Feisal Abdul Rauf

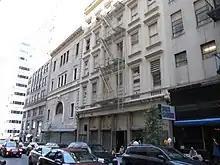
Rauf planned to build an Islamic center at this former Burlington Coat Factory, two blocks from Ground Zero.

Sharif El-Gamal, chairman and chief executive of Soho Properties, bought 45 Park Place in July, 2009. "It's really to provide a place of peace, a place of services and solutions for the community which is always looking for interfaith dialogue." Plans for the project include a mosque which would accommodate 1,000–2,000 Muslims in prayer. Rauf won support from the local Community Board, and received both support and opposition from some 9/11 families, politicians, organizations, academics, and others. The initiative was supported by some Muslim American leaders and organizations, including CAIR, and criticized by some other Muslims such as Sufi mystic Stephen Suleyman Schwartz, director of the Center for Islamic Pluralism in Washington.